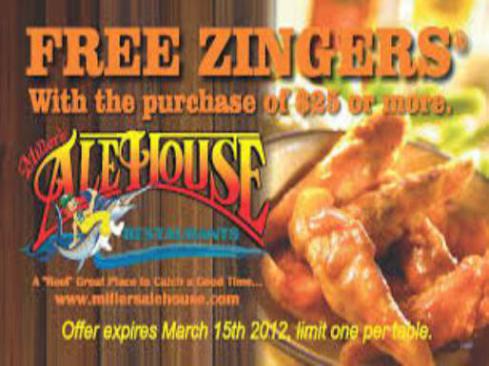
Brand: miller's ale house
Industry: Food